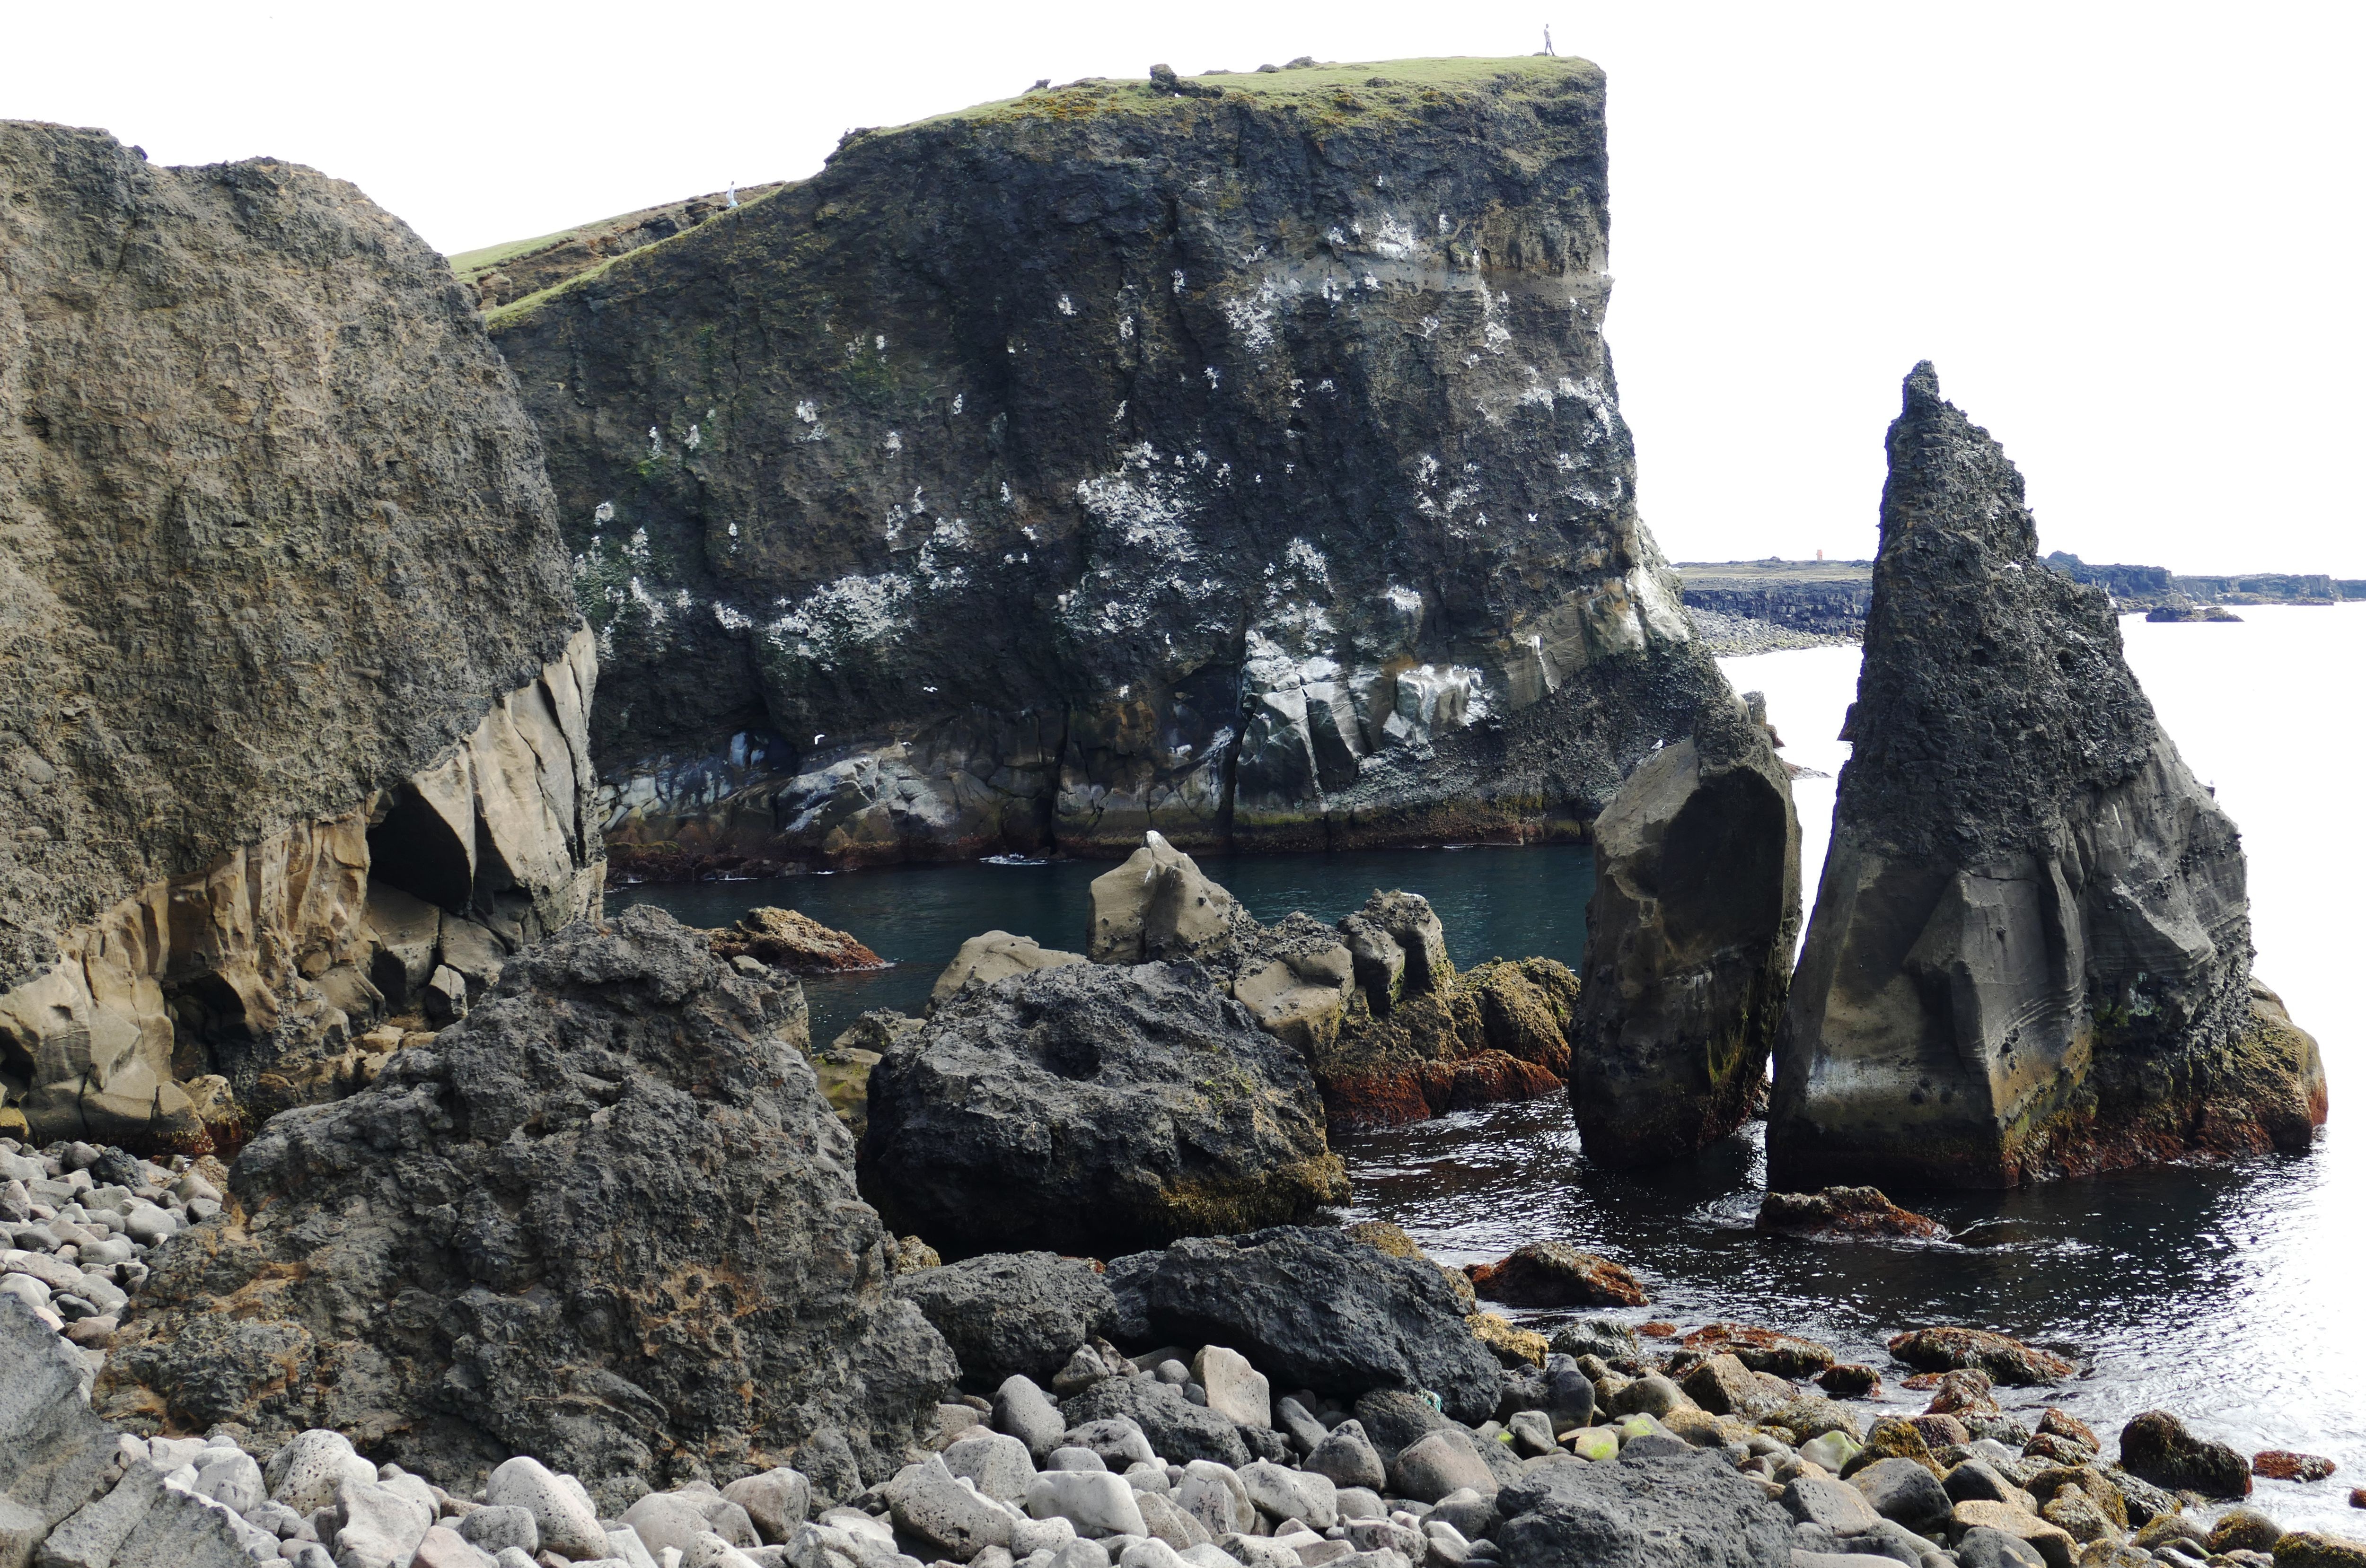
landscape, sea, coast, nature, rock, formation, cliff, bay, iceland, stack, terrain, material, geology, boulder, lava, bedrock, reykjanes